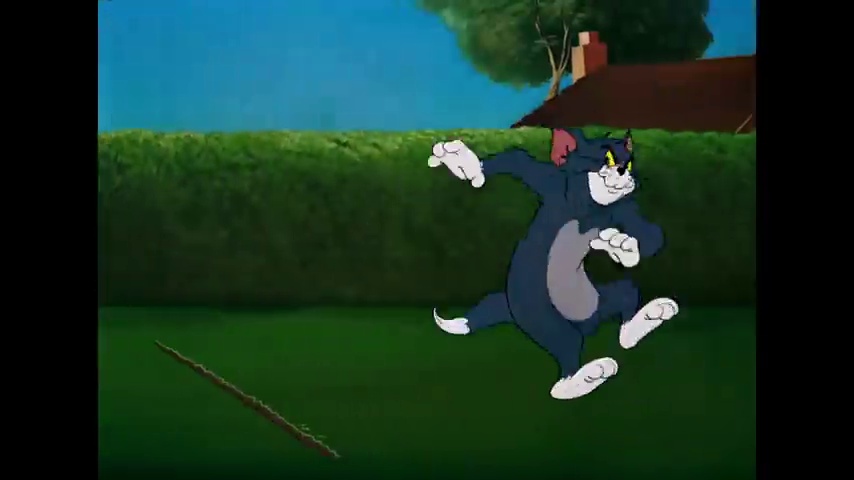
Portrait style: Cartoon Portrait